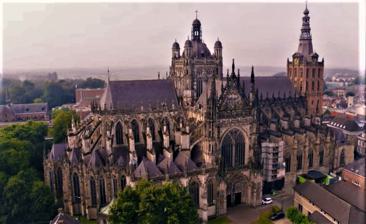
Building: St. John's Cathedral ('s-Hertogenbosch)
Country: Netherlands
Year built: 1530
Church in 's-Hertogenbosch, Netherlands Cathedral Basilica of St. John the Evangelist Kathedrale Basiliek van Sint Jan Evangelist ( Dutch ) Sint-Janskathedraal ( Dutch ) St. John's Cathedral 51°41′17″N 5°18′27″E / 51.68806°N 5.30750°E / 51.68806; 5.30750 Location 's-Hertogenbosch Country Netherlands Denomination Catholic Website sint-jan.nl History Status Cathedral Dedication John the Evangelist Architecture Functional status Active Heritage designation Rijksmonument Architect(s) Alaert du Hamel and Lambert Hezenmans among others Architectural type Gothic Style Brabantine Gothic Years built 1220–1530 1860–1939 (restoration) 1949–present (restoration) Specifications Capacity 1,500 Length 115 meters (377 ft 3.6 in) Width 62 meters (203 ft 4.9 in) Height 73 meters (239 ft 6.0 in) Materials 33 types of natural stone and brick Administration Archdiocese Utrecht Diocese 's-Hertogenbosch The Catholic Cathedral Church of St. John (Sint-Janskathedraal) of 's-Hertogenbosch , North Brabant , is the height of Gothic architecture in the Netherlands. It has an extensive and richly decorated interior, and serves as the cathedral for the bishopric of 's-Hertogenbosch . History The Romanesque church Construction of the first St. John's church is thought to have started in 1220 and to have been finished in 1340. It was built in romanesque style, and stood on the same spot where the St. John now stands. St. John's started as a parish church for the whole of 's-Hertogenbosch. It was dedicated to St. John Evangelist . In 1366 it became a collegiate church . The Gothic church Southern outer choir aisles In about 1340, building began to extend the church. This was done in the Gothic style that now dominates the exterior. The apse chapels and outer choir aisles were constructed first. The transept and choir were finished in 1450. By 1505, the Romanesque church had largely been demolished, leaving only its tower. Construction of the Gothic St. John was finished about the year 1525. In the sixteenth century the Reformation inspired the Catholic church to implement its own reforms. In 1559 St. John's became the cathedral of the new diocese of 's-Hertogenbosch. The parish of St. John used to contain almost the whole city. In 1569 it became smaller by splitting of new parishes centered on St. Catherine's Church , Old St. James' Church and Old St. Peter's Church. In 1584, a fire broke out in the high, wooden, crossing tower . Soon the whole tower was set ablaze, and it collapsed upon the cathedral itself, taking with it much of the roof up to point where the organ was situated. Protestant Church After the Siege of 's-Hertogenbosch in 1629, the exercise of the Catholic religion was forbidden. Priests had to perform their ministry in secret and were often on the run from the authorities. The bishopric of 's-Hertogenbosch got Joseph de Bergaigne ordained as new bishop in 1641, but this was done in Brussel. After the 1648 Peace of Westphalia the diocese became an Apostolic vicariate and no new bishops were appointed. For St. John's, 1629 meant that it was given to the Protestant Church in the city. The number of Protestants in 's-Hertogenbosch then grew back to about 20% of the population. This would prove to be a too a small base to maintain all churches. St. John's came to be in a heavily dilapidated state, partly due a lack of funds to maintain the building. French period The French period began in 1794, when the French Revolutionary army conquered ’s-Hertogenbosch. ’s-Hertogenbosch thus became a part of the Batavian Republic . Catholic citizens got equal rights, and North Brabant got an equal representation in the government. However, this did not mean that the Protestants lost ownership of St. John's. The city was added to the French Empire in March 1810. In April 1810 Napoleon decreed a new bishopric of ’s-Hertogenbosch with almost the same borders as current North Brabant province. Mathias Franciscus van Camp was his second appointee, and the first to reach the city. When Napoleon visited the town in 1810, he restored the building to the Catholics. Van Camp also visited the city in December, and took up residence in the city, but his services in St. John's were generally boycotted by the believers, who stayed loyal to Rome, which did not recognize the diocese. 19th Century In 1813, the Prussians defeated the French, and the city became part of the United Kingdom of the Netherlands . On 11 December 1816 King William I issued a royal decree that the Cathedral was to be in Catholic hands indefinitely, but that the Catholics had to pay an indemnity to the Protestants. The Great Church was built as new church for the Protestants in 1819-1822. In 1830, another fire damaged the western tower, which was repaired by 1842. In 1840 the Cathedral became the church of the Parish again. While the Catholic citizens had gained equals rights in 1795, their religious liberty did not extend to their organization. The pope was perceived as a foreign power, and an act like appointing a bishop as an infringement on national sovereignty. The constitution of 1848 then put an end to the authority of the government to effectively block Catholics organizations. There were many projects to restore the bishoprics, and to appoint bishops. As a curiosity: 's-Hertogenbosch was seen as a candidate to become the archbishopric, because of the presence of St. John's church. In 1853 The Episcopal hierarchy was restored by Pope Pius IX , who restored the hierarchy in the Netherlands as a whole. The diocese of ’s-Hertogenbosch was made suffragan to the Archdiocese of Utrecht and the Cathedral became the episcopal seat of the Bishopric of ’s-Hertogenbosch. Ordained as the first bishop of ’s-Hertogenbosch was Msgr. Johannes Zwijsen who endeavoured to bring back the Miraculous Statue of Our Lady of ’s-Hertogenbosch. The statue was brought to Brussels during the reformation but was carried back to ’s-Hertogenbosch in a procession. On 27 December 1853 it was placed back in St. John's, and on 31 December 1853 it was placed in the Maria choir. 20th Century The first restoration of the cathedral lasted from 1859 to 1946. A second attempt at restoration was executed from 1961 to 1985. The third and most recent restoration started in 1998 and was completed in 2010, costing more than 48 million euro. Major parts of the building are once again covered by scaffolding erected for restoration of the outer stonework , but also, ironically, to remedy mistakes made by earlier restoration attempts. In 1985, the cathedral received the honorary title Basilica Minor from Pope John Paul II . In 2000 St. John's Cathedral was designated as a so-called ‘Kanjermonument’ (whopper-monument, loosely translated). This label makes it easier to receive financial support from the Dutch government. The building Interior of the crossing tower of St. John's Cathedral Statuettes on some of the cathedral's flying buttresses Brabantine Gothic St. John's cathedral represents the zenith of Brabantine Gothic in the current Netherlands. Structure and dimensions The cathedral has a total length of 115 metres (377 ft) and a width of 62 metres (203 ft). The Gothic nave has five aisles , that is two on each side of the nave in the narrow sense of the word. These aisles continue under the transepts . The aisles then continue under the choir . Along the apse , only the inner aisles continue. These give access to 6-7 apse chapels that are located in the way of the lacking outer aisles. Originally there was a third aisle on both the north and south side of the choir. The one on the south side was dedicated to Saint Nicholas , and was finished by 1405-1406, and is still standing. The tower is a remnant of the first romanesque church. Which means that it is older than the nave and choir. At the feet of the tower is a part of the church that is built in tuff . The part south of the tower, with the small corner tower, was not built before the fourteenth century. North of the tower is the Chapel for 'Our sweet lady of 's-Hertogenbosch' in Dutch: Zoete Lieve Vrouw van Den Bosch . It might date from 1268, as was historically claimed, but it might also have been built as late as the mid-fourteenth century. The tower reaches a height of 73 metres (240 ft). It is the highest for a Catholic church in the Netherlands. Underneath the clock tower there is a carillon . The clockwork can be found at the top of the Romanesque tower. Chapel of the Illustrious Brotherhood / Holy Sacrament Ground plan with vaults The Illustrious Brotherhood of Our Blessed Lady maintained a chapel for Mary before the church got its current form. In 1374 this had a tower with an attic. Shortly after the construction of the third aisle on the southern side of the choir in 1405-1406, a similar third aisle was planned on the northern side. The Brotherhood deemed this northern third aisle to be too small, but had to accept it. This brotherhood chapel was completed in 1426. In 1478-1479 the brotherhood wanted to start construction of a new chapel. This is the current the Chapel of the Holy Sacrament. This involved demolishing parts of the northern wall of the chapel it had in use, but permission to do this was only obtained in 1485. The design for this new chapel was made by Alart du Hamel, who also led its construction till 1488, when he was in practice replaced by Jan Heyns . In 1494 the new chapel was consecrated. In 1516-1517 the interior was finished, so that it could be whitened. The Illustrious Brotherhood Chapel is the most independent creation by Du Hamel and Heyns. The architects were bound to the height of the vaults of St. John's and the space between its bays . However, they were free in their design of the flamboyant buttresses , which appear as luxurious candelabrums . This freedom also applied to using a complex rib vault in the chapel. In the early sixteenth century, similar chapels on the side of the choir became a trend for large city churches. Such a chapel at the Grote Kerk in Breda was probably designed by Jan Heyns. The chapel at Cathedral of St. Michael and St. Gudula was built after requesting the drawings of the 's-Hertogenbosch chapel. Angel with a mobile phone Angel with Mobile Phone During the restoration 25 new angel statues were created by sculptor Ton Mooy, including one with a modern twist. The last angel in the series holds a mobile phone and wears jeans. “The phone has just one button,” the sculptor said. “It dials directly to God.” The mobile-using angel had to be first approved by the cathedral's fathers, who rejected earlier designs which included jet engines on the angel's back. The Organ The pipe organ of the cathedral was built by Heyeman between 1617 and 1621 The large organ in St. John's Cathedral is one of the most important organs of the Netherlands. The case of this organ is one of the most monumental of the Renaissance in the Netherlands. This organ has a long history that begins with the construction in the period 1618-1638 by Floris Hocque II, Hans Goltfuss and Germer van Hagerbeer. The rood loft and the organ case were built by Frans Simons, a carpenter who probably came from Leiden. The sculpture of the organ case was carved by Gregor Schysler from Tyrol, who, however, like Floris Hocque, was originally from Cologne. The organ was renovated, expanded and improved in past centuries by several organ builders, according to the latest fashions. The last renovation took place in 1984 and was conducted by the Flentrop firm. The organ was restored to about the situation of 1787, as the German organ builder A.G.F. Heyneman left it. Use is made of many pipes of that era, but also of pipes from later periods. In late 2003 the organ was thoroughly cleaned. I Rugpositief C–f 3 Praestant 8′ Bourdon 8′ Quintadena 8′ Fluyttravers 8′ Octaaf 4′ Fluyt dous 4′ Super Octaaf 2′ Flageolet 1′ Mixtuur V Sexquialter II Trompet 8′ Dulciaan 8′ Tremulant II Hoofdwerk C–f 3 Praestant 16′ Bourdon 16′ Praestant 8′ Holpyp 8′ Octaaf 4′ Teriaan 3 1 / 5 ′ Quint 3′ Super Octaaf 2′ Mixtuur VII Trompet 16′ Trompet 8′ III Bovenwerk C–f 3 Quintadena 16′ Praestant 8′ Roerfluyt 8′ Viola di Gamba 8′ Octaaf 4′ Open fluyt 4′ Quintfluyt 3′ Open fluyt 2′ Super Octaaf 2′ Sexquialter II Carillon III Cornet V Trompet 8′ Vox Humana 8′ Hautbois 8′ Tremulant Pedaal C–f 1 Praestant 32′ Praestant 16′ Bourdon 16′ Octaaf 8′ Gedekt 8′ Octaaf 4′ Bazuyn 16′ Trompet 8′ Clairon 4′ Cornet 2′ Photo gallery Choir Organ Pipe North side Southside Zoete Lieve Vrouw van Den Bosch See also Brabantine Gothic References Albers, P.S.J. (1904), Geschiedenis van het herstel der hierarchie in de Nederlanden [ History of the restoration of the Catholic Hierarchy in the Netherlands ] (in Dutch), vol. II, L.C.G. Malmberg, Nijmegen Coppens, J.A. (1840), Nieuwe beschrijving van het bisdom van 's Hertogenbosch [ New description of the diocese of 's-Hertogenbosch ] (in Dutch), J.F. Demelinne, 's-Hertogenbosch Peeters, C.J.A.C. (1964), De Sint Janskathedraal te 's-Hertogenbosch [ St. John's Cathedral in 's-Hertogenbosch ] (in Dutch), Staatsuitgeverij Den Haag, Rijksdienst voor de Monumentenzorg, Zeist Vis, G.N.M.; Janse, W. (2002). Staf en storm : het herstel van de bisschoppelijke hiërarchie in Nederland in 1853: actie en reactie . Hilversum: Verloren. p. 235. ISBN 9065507264 . OCLC 783087573 . Notes